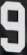
Number: 9